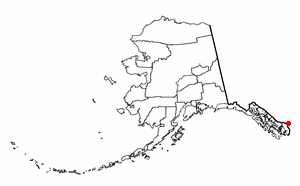
Hyder est une localité d'Alaska aux États-Unis dans la région de recensement de Prince of Wales - Outer Ketchikan dont la population était de 87 habitants lors du recensement de 2010.